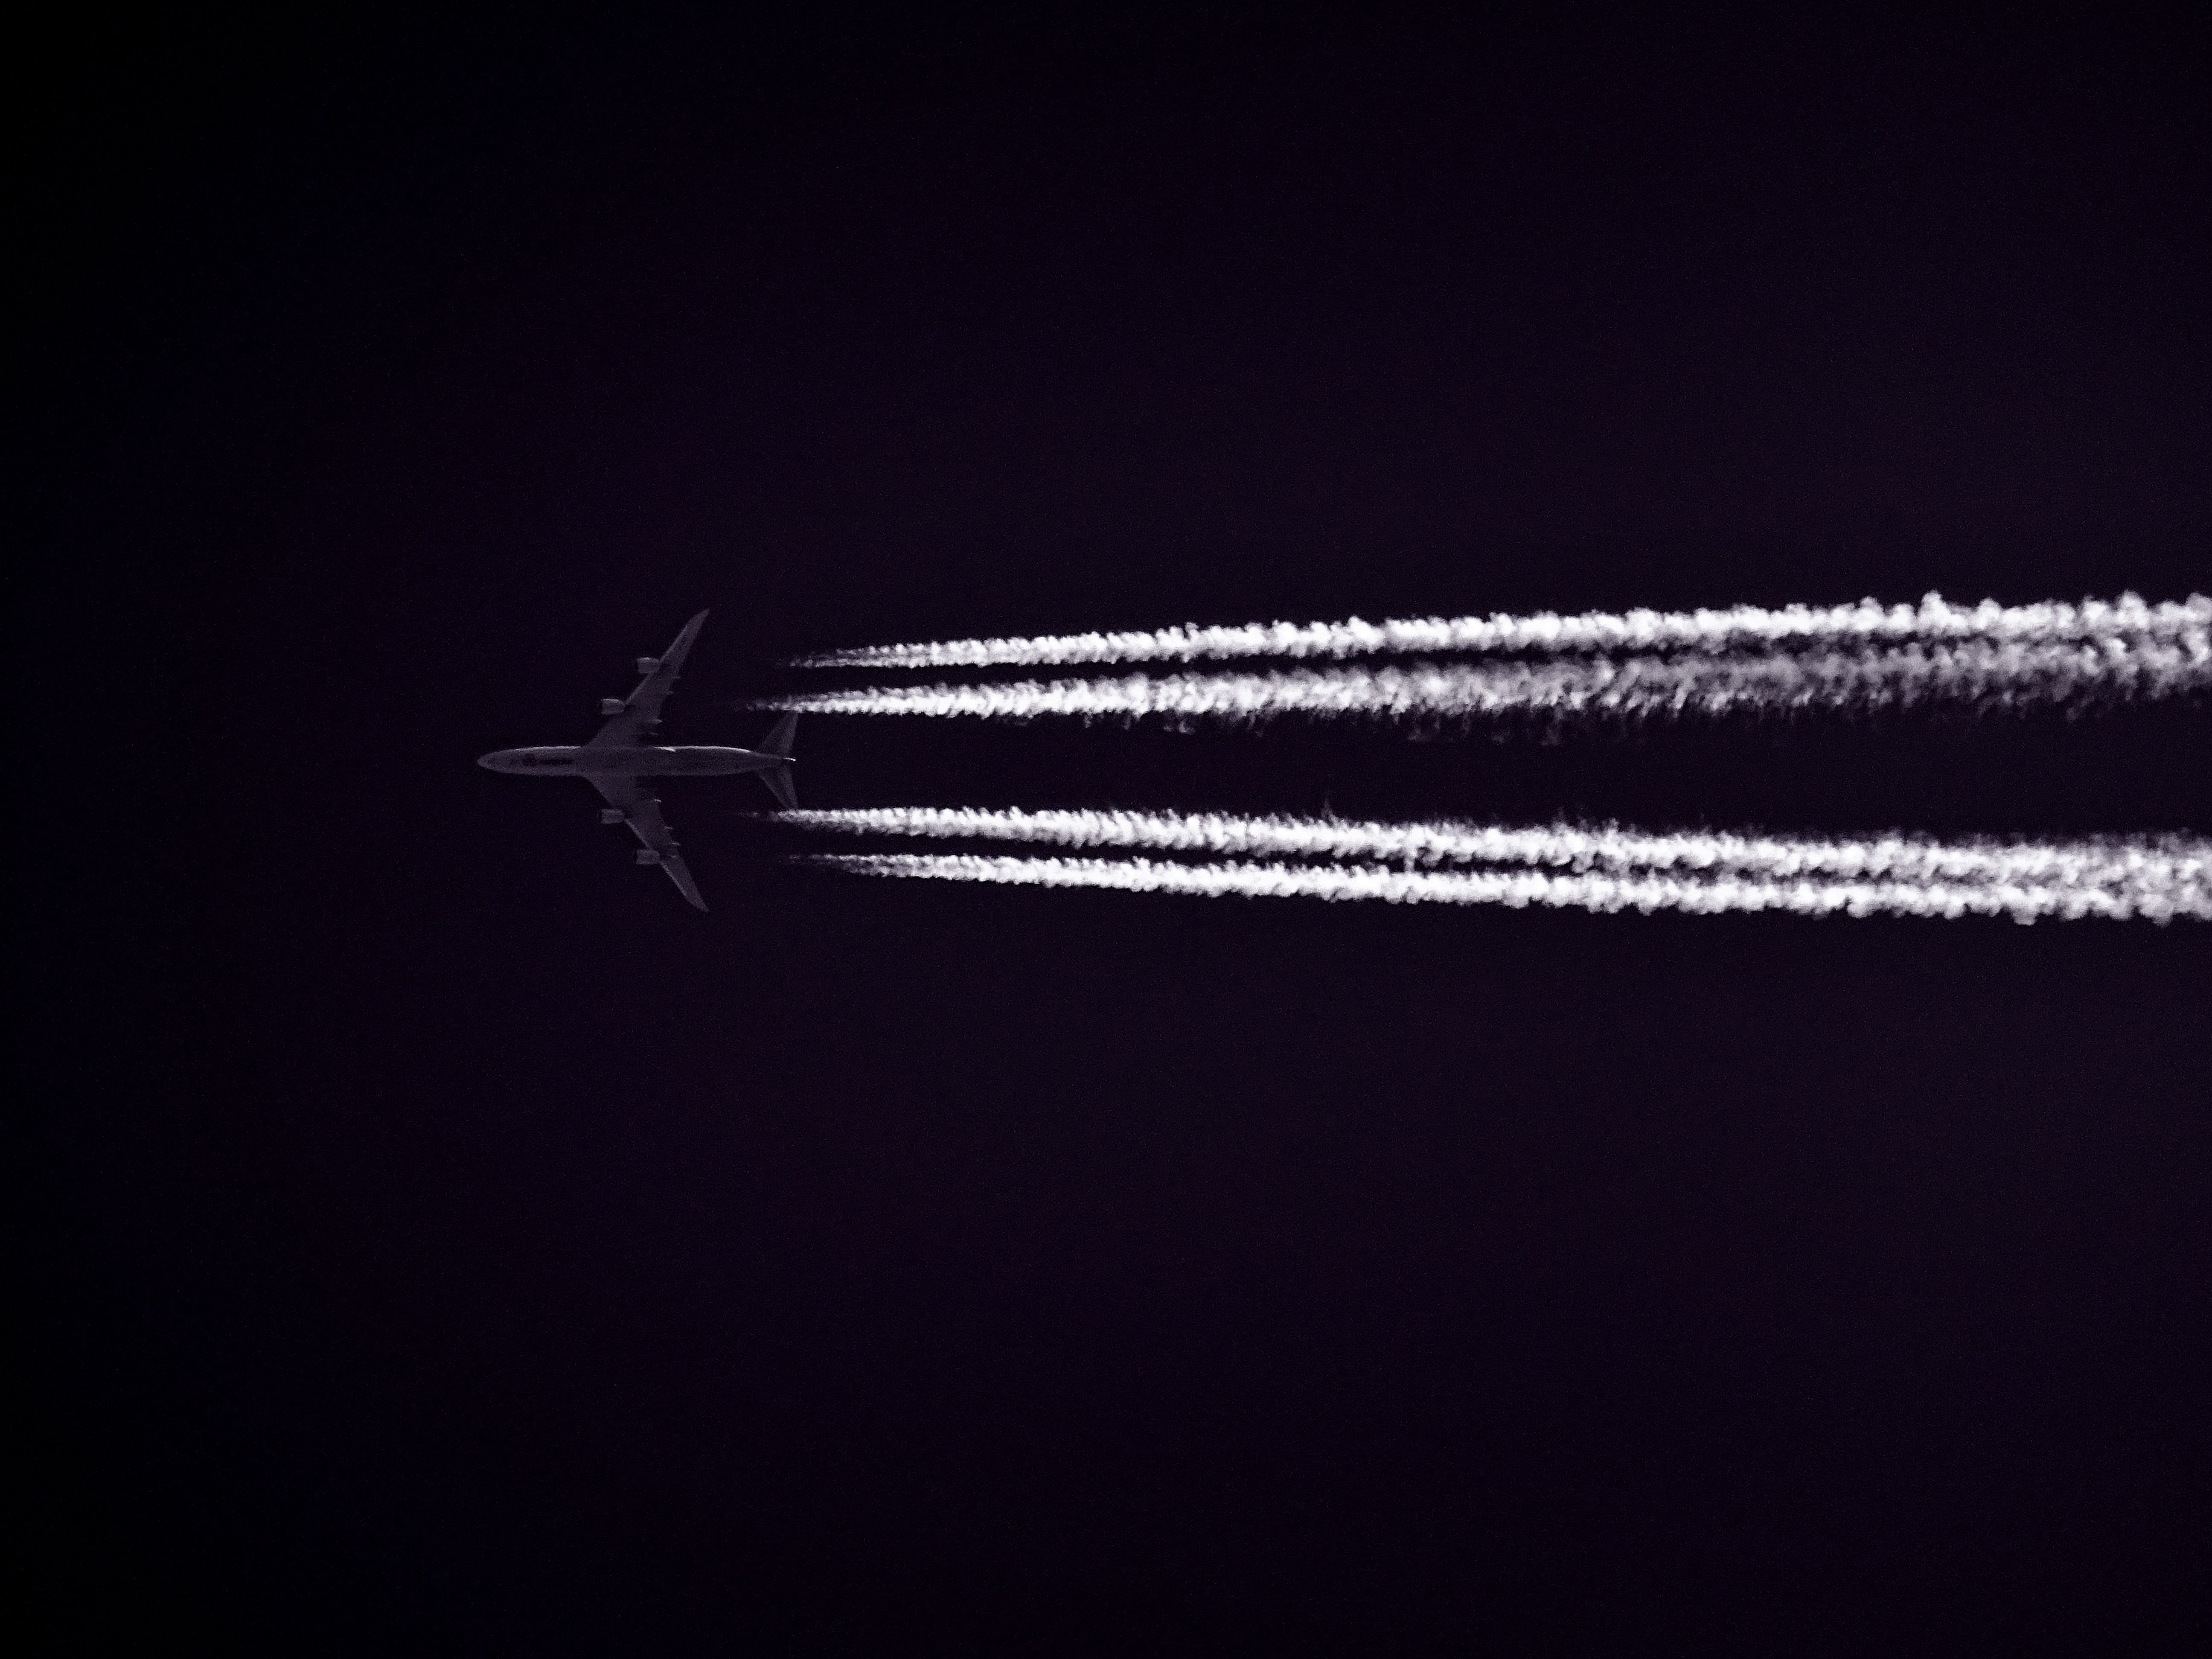
black, light, text, line, darkness, font, sky, black and white, night, photography, vehicle